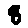
Label: 8